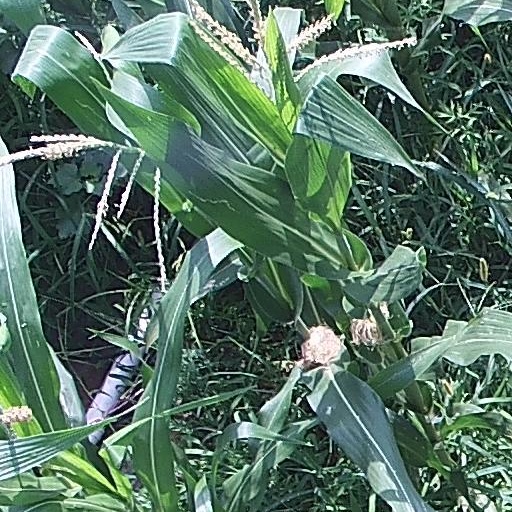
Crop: maize; corn